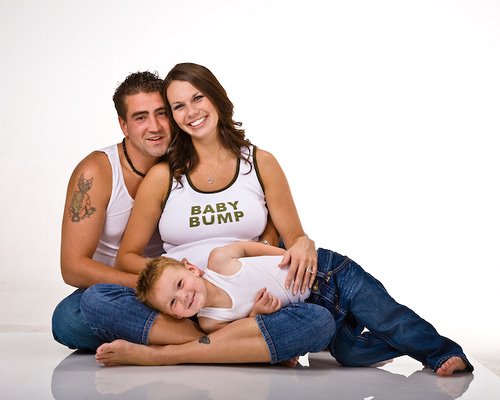
Label: not_food